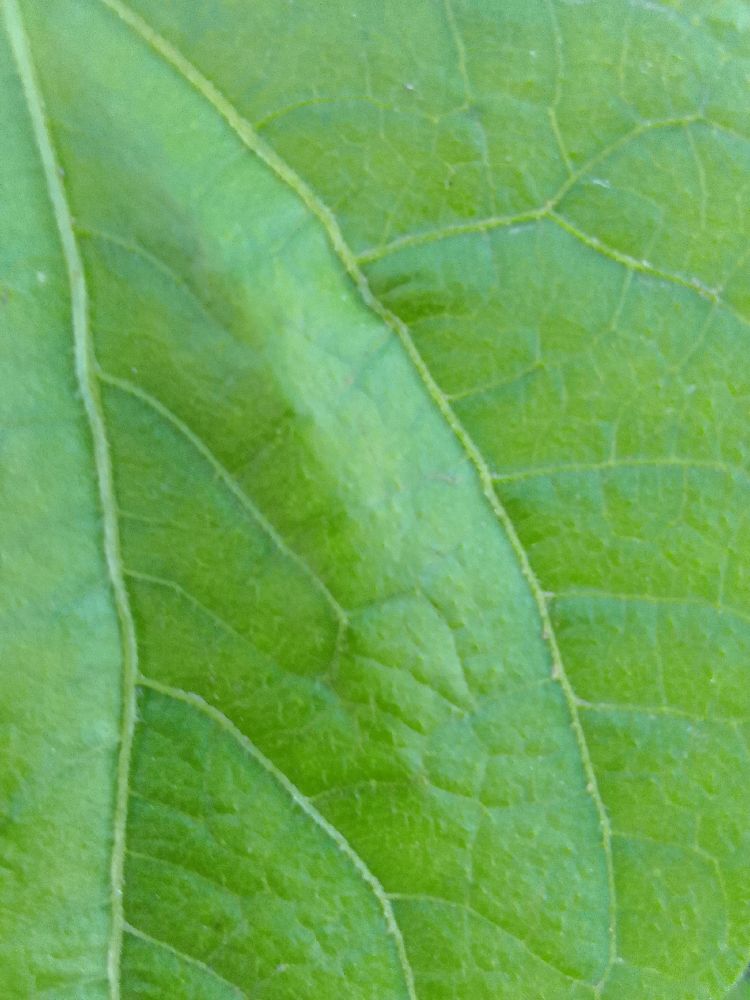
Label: healthy